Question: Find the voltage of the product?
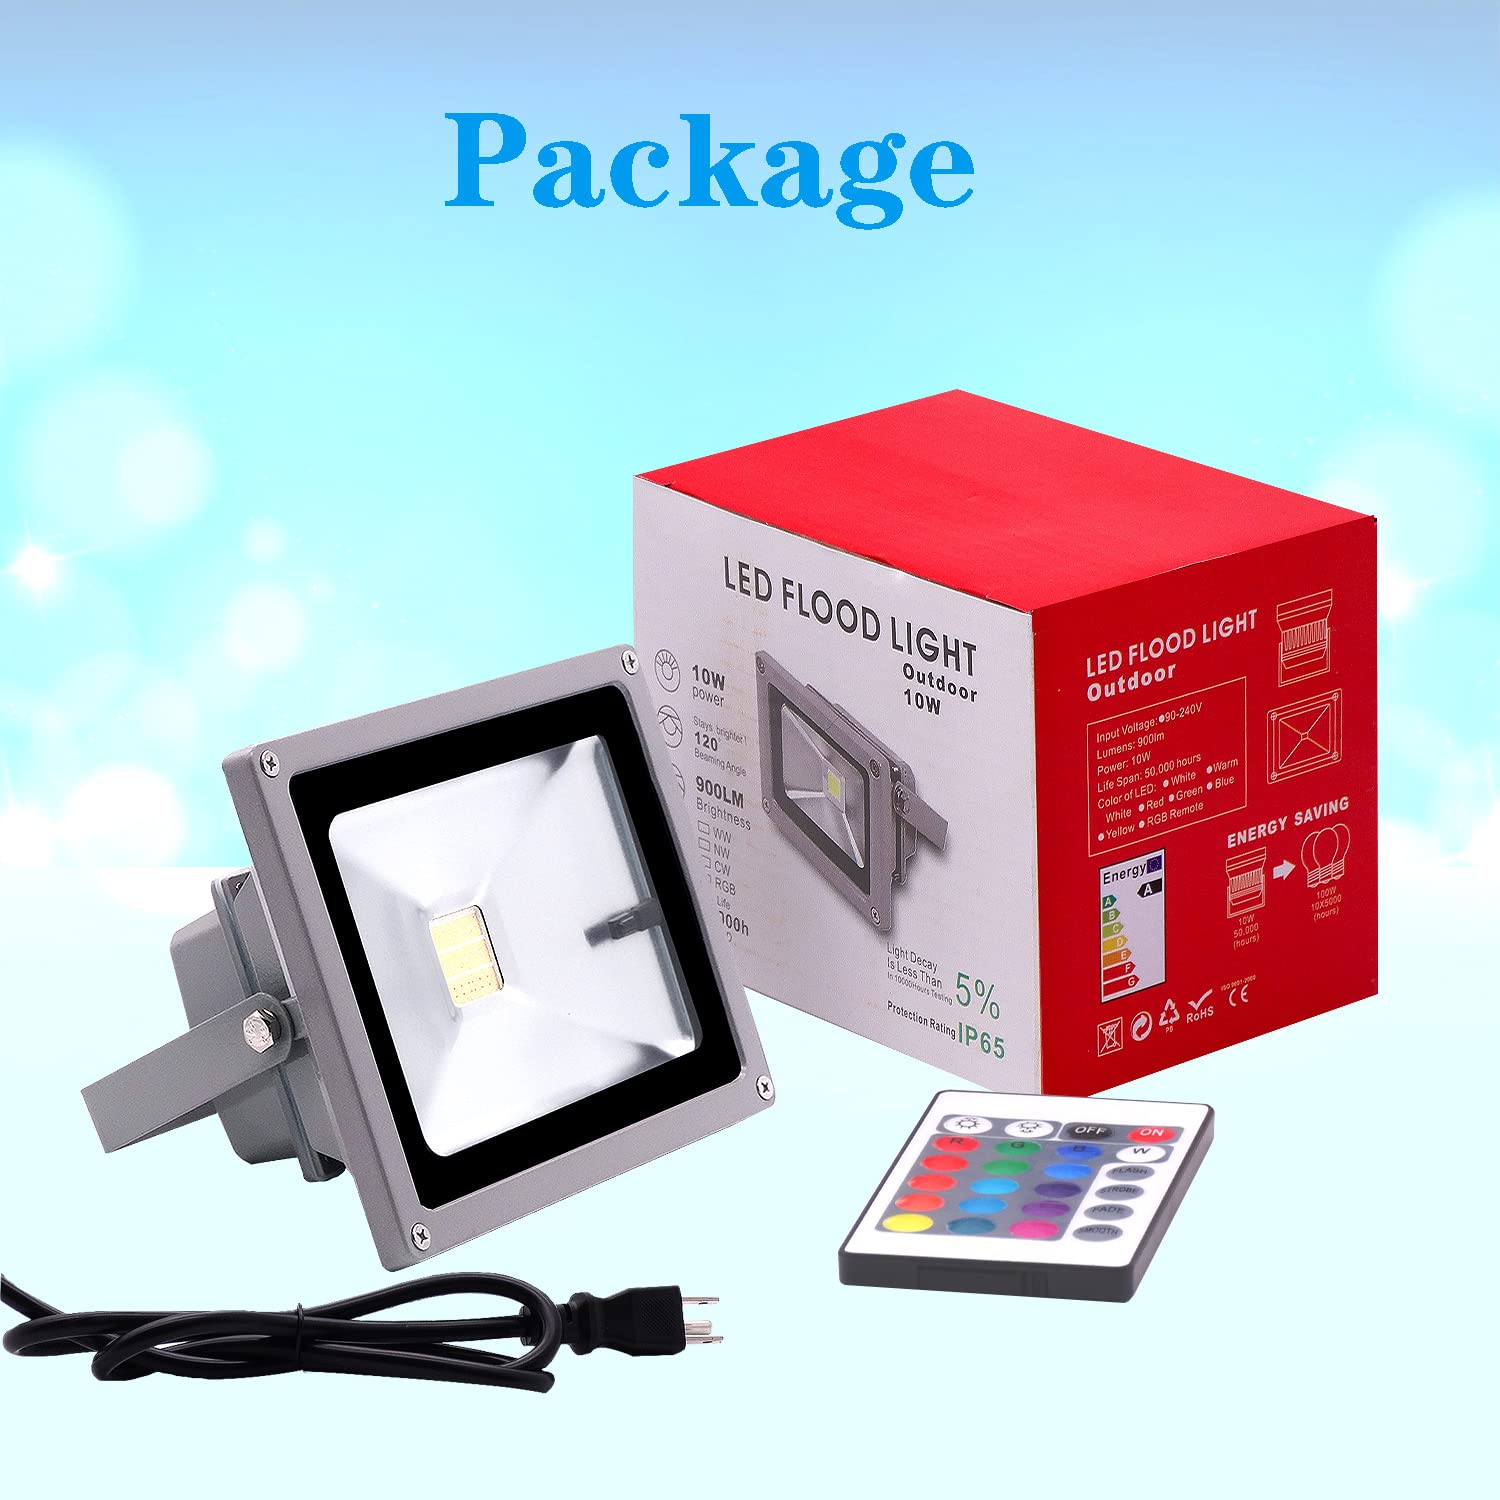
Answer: [90.0, 240.0] volt